Anti-Catalan sentiment

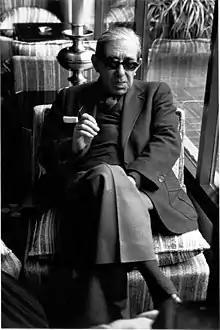
Spanish writer Gonzalo Torrente Ballester opposed the return of the "Salamanca papers" to Catalonia, alleging the "right of conquest"

In the 19th century, the Spanish economy was largely dominated by agricultural production such as cereals from Castile, intended for sale on European markets. In these regions, the bourgeoisie and the landowners, supported by the central state, were favorable to free trade policy. On the contrary, the Catalan bourgeoisie was largely industrial and a producer of textiles, therefore interested in significant customs duties. This fight mobilized most of Catalan society. This struggle creates “in the rest of Spain the image of a selfish and interested Catalonia, determined to achieve its ends even at the expense of any Spanish interest”.